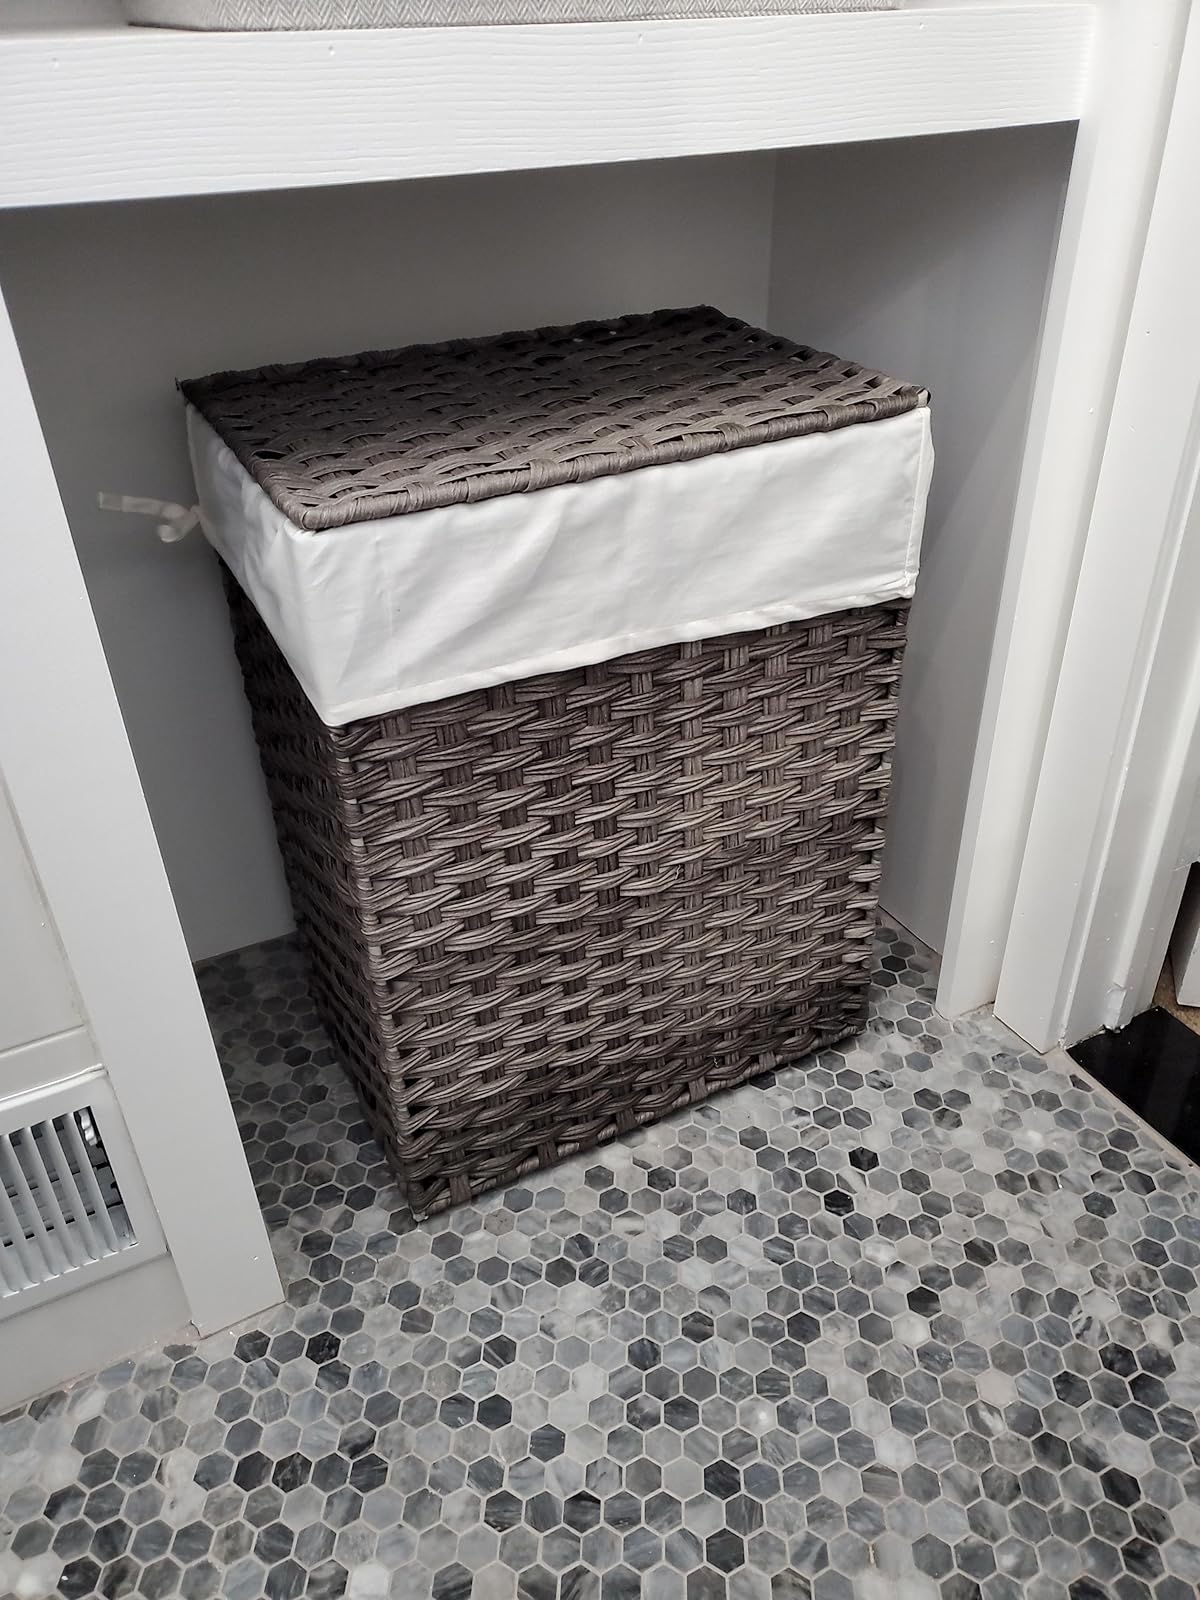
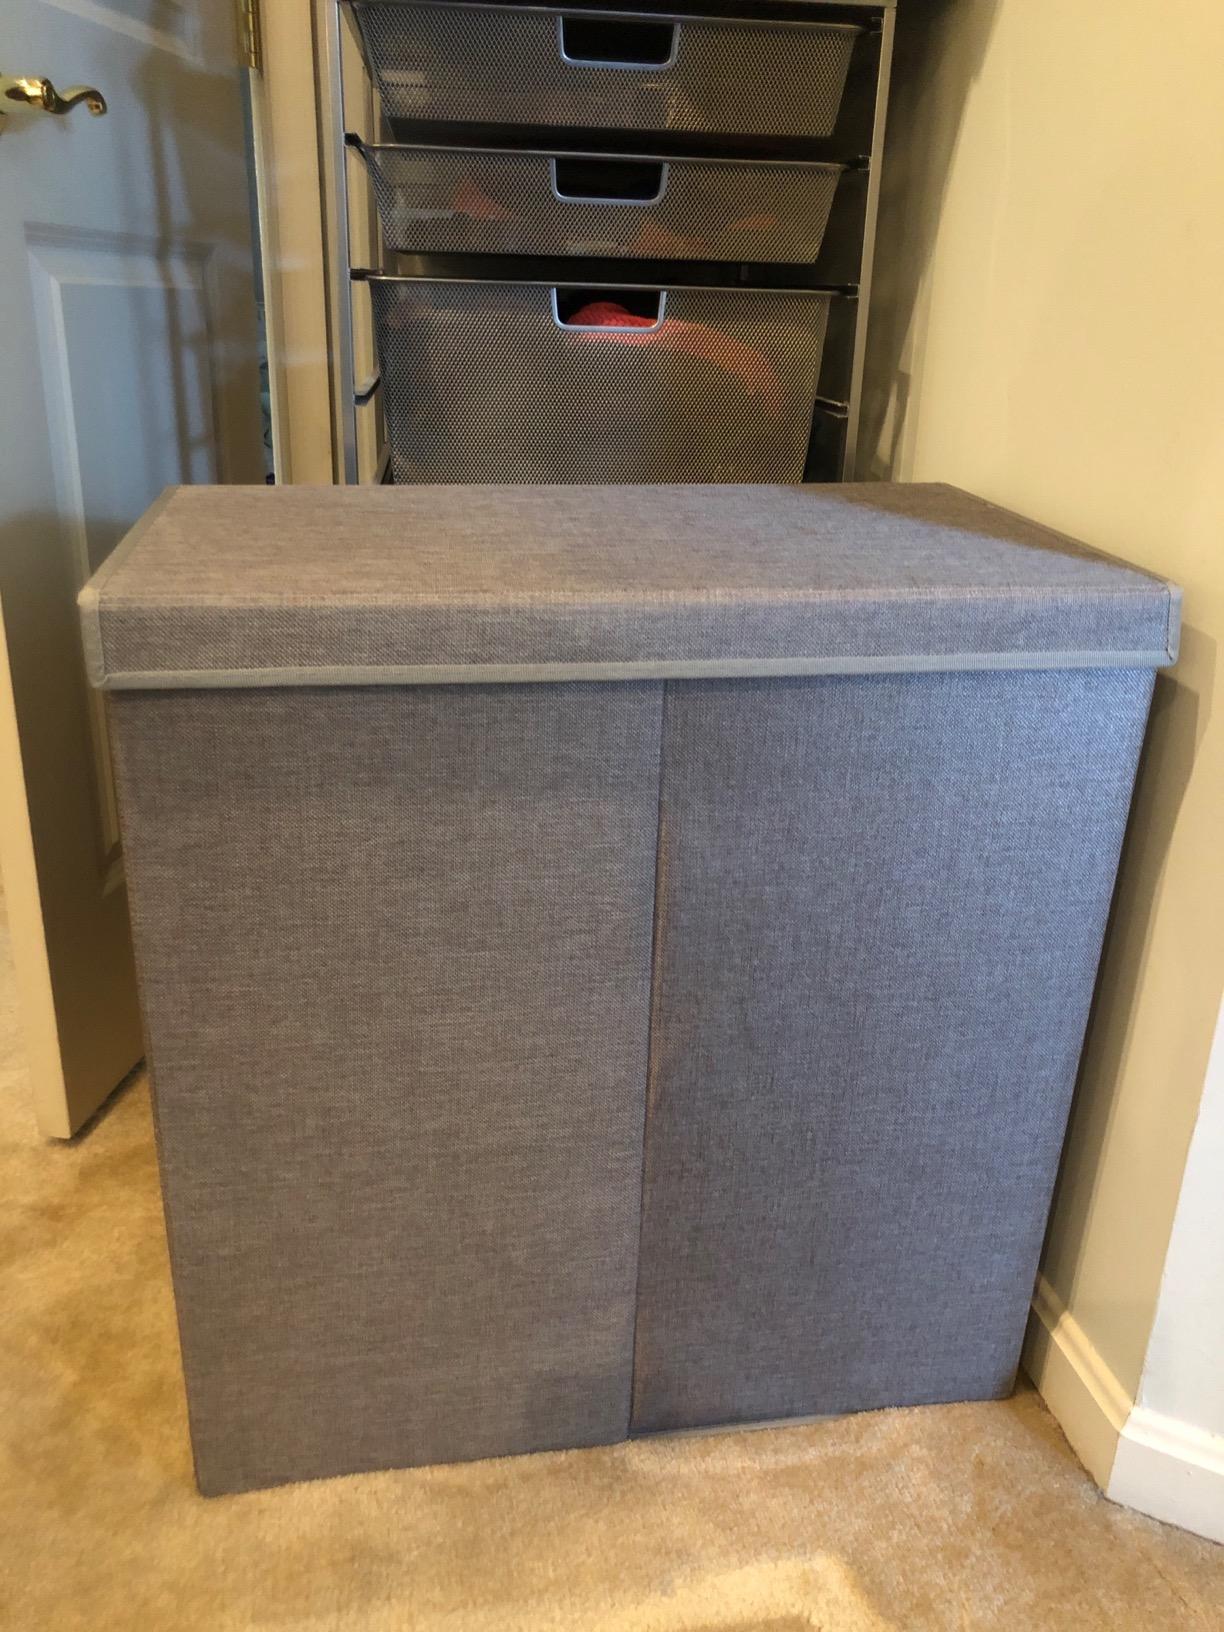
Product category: items_hamper
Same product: no